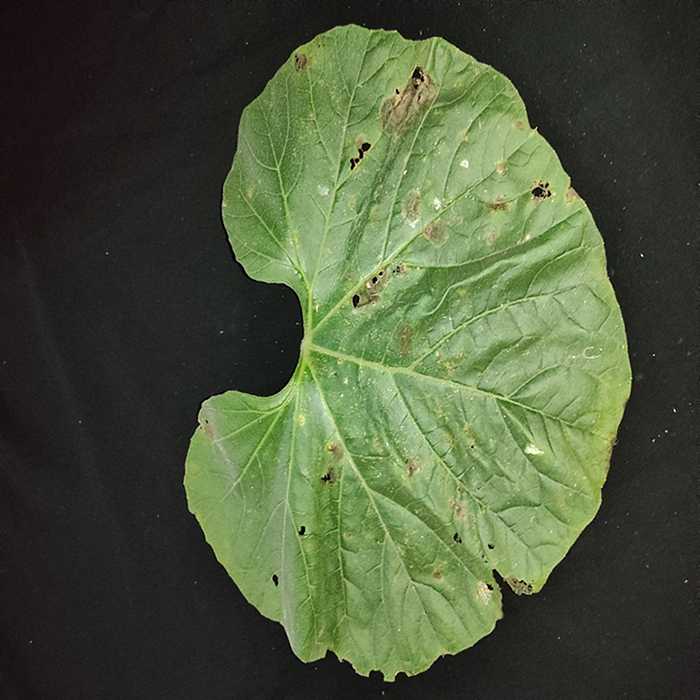
Plant: Bottle gourd
Label: Anthracnose